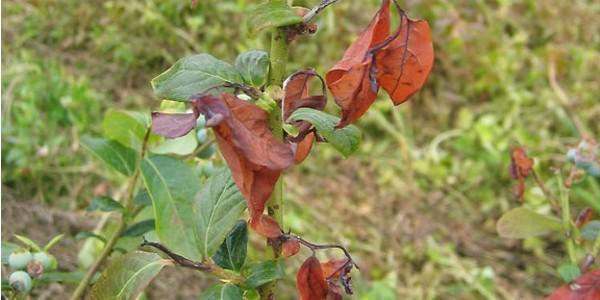
Plant: Blueberry
Disease: blueberry scorch